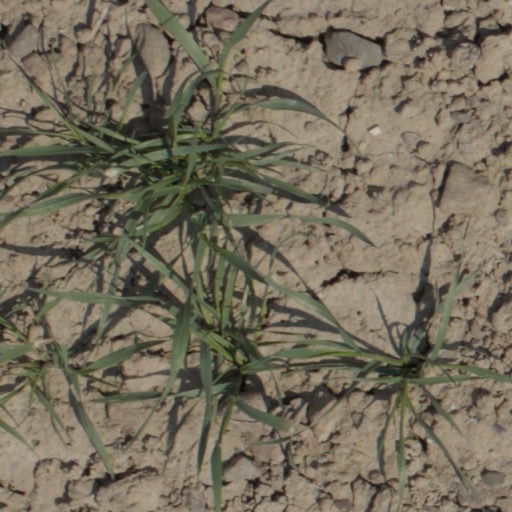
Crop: wheat